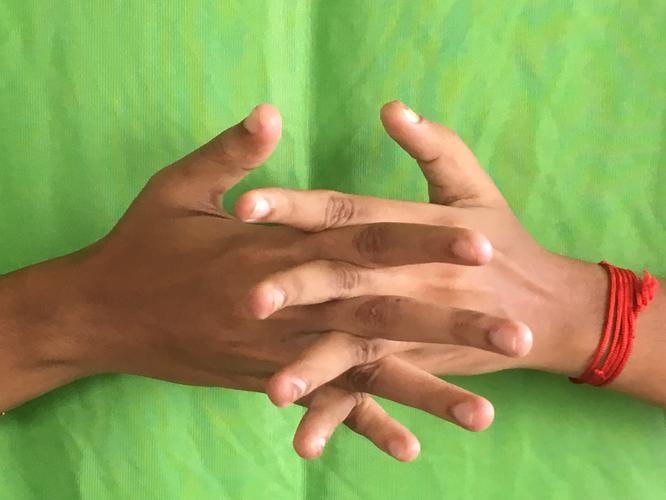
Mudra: Karkatta
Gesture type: double_hand